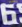
Number: 6